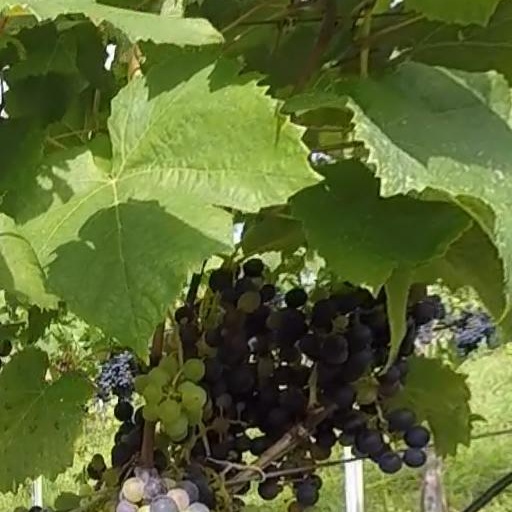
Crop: grape